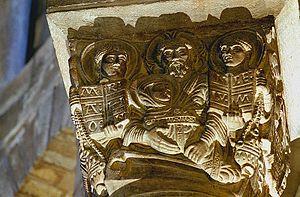
Dormition, Chapîteau de Notre-Dame du Port
En histoire de l'art, l'art roman est la période qui s'étend du début du XIᵉ siècle à la seconde moitié du XIIᵉ siècle, entre l'art préroman et l'art gothique, en Europe. L'expression « art roman » est forgée en 1818 par l'archéologue français Charles de Gerville et passe dans l'usage courant à partir de 1835.